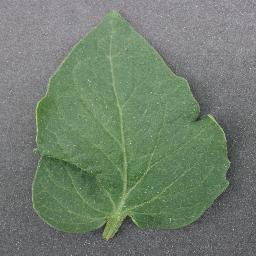
Label: Tomato___healthy